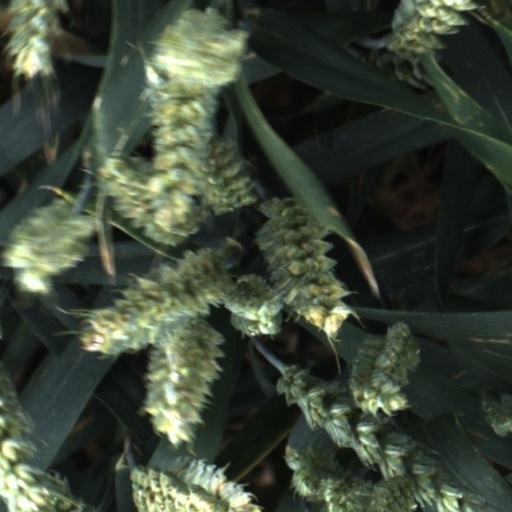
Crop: wheat